Sophie Stroganova

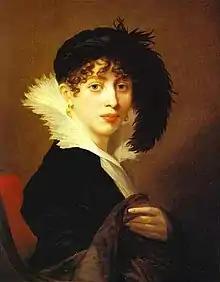
Portrait by Jean-Laurent Mosnier, 1808

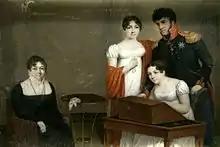
"Golitsyn family" by Vladimir Borovikovsky (1810), National Museum in Warsaw

Countess Sophie Vladimirovna Stroganova, Golitsyna (11 November 1775, Moscow – 3 March 1845, St Petersburg), was a Russian noblewoman.